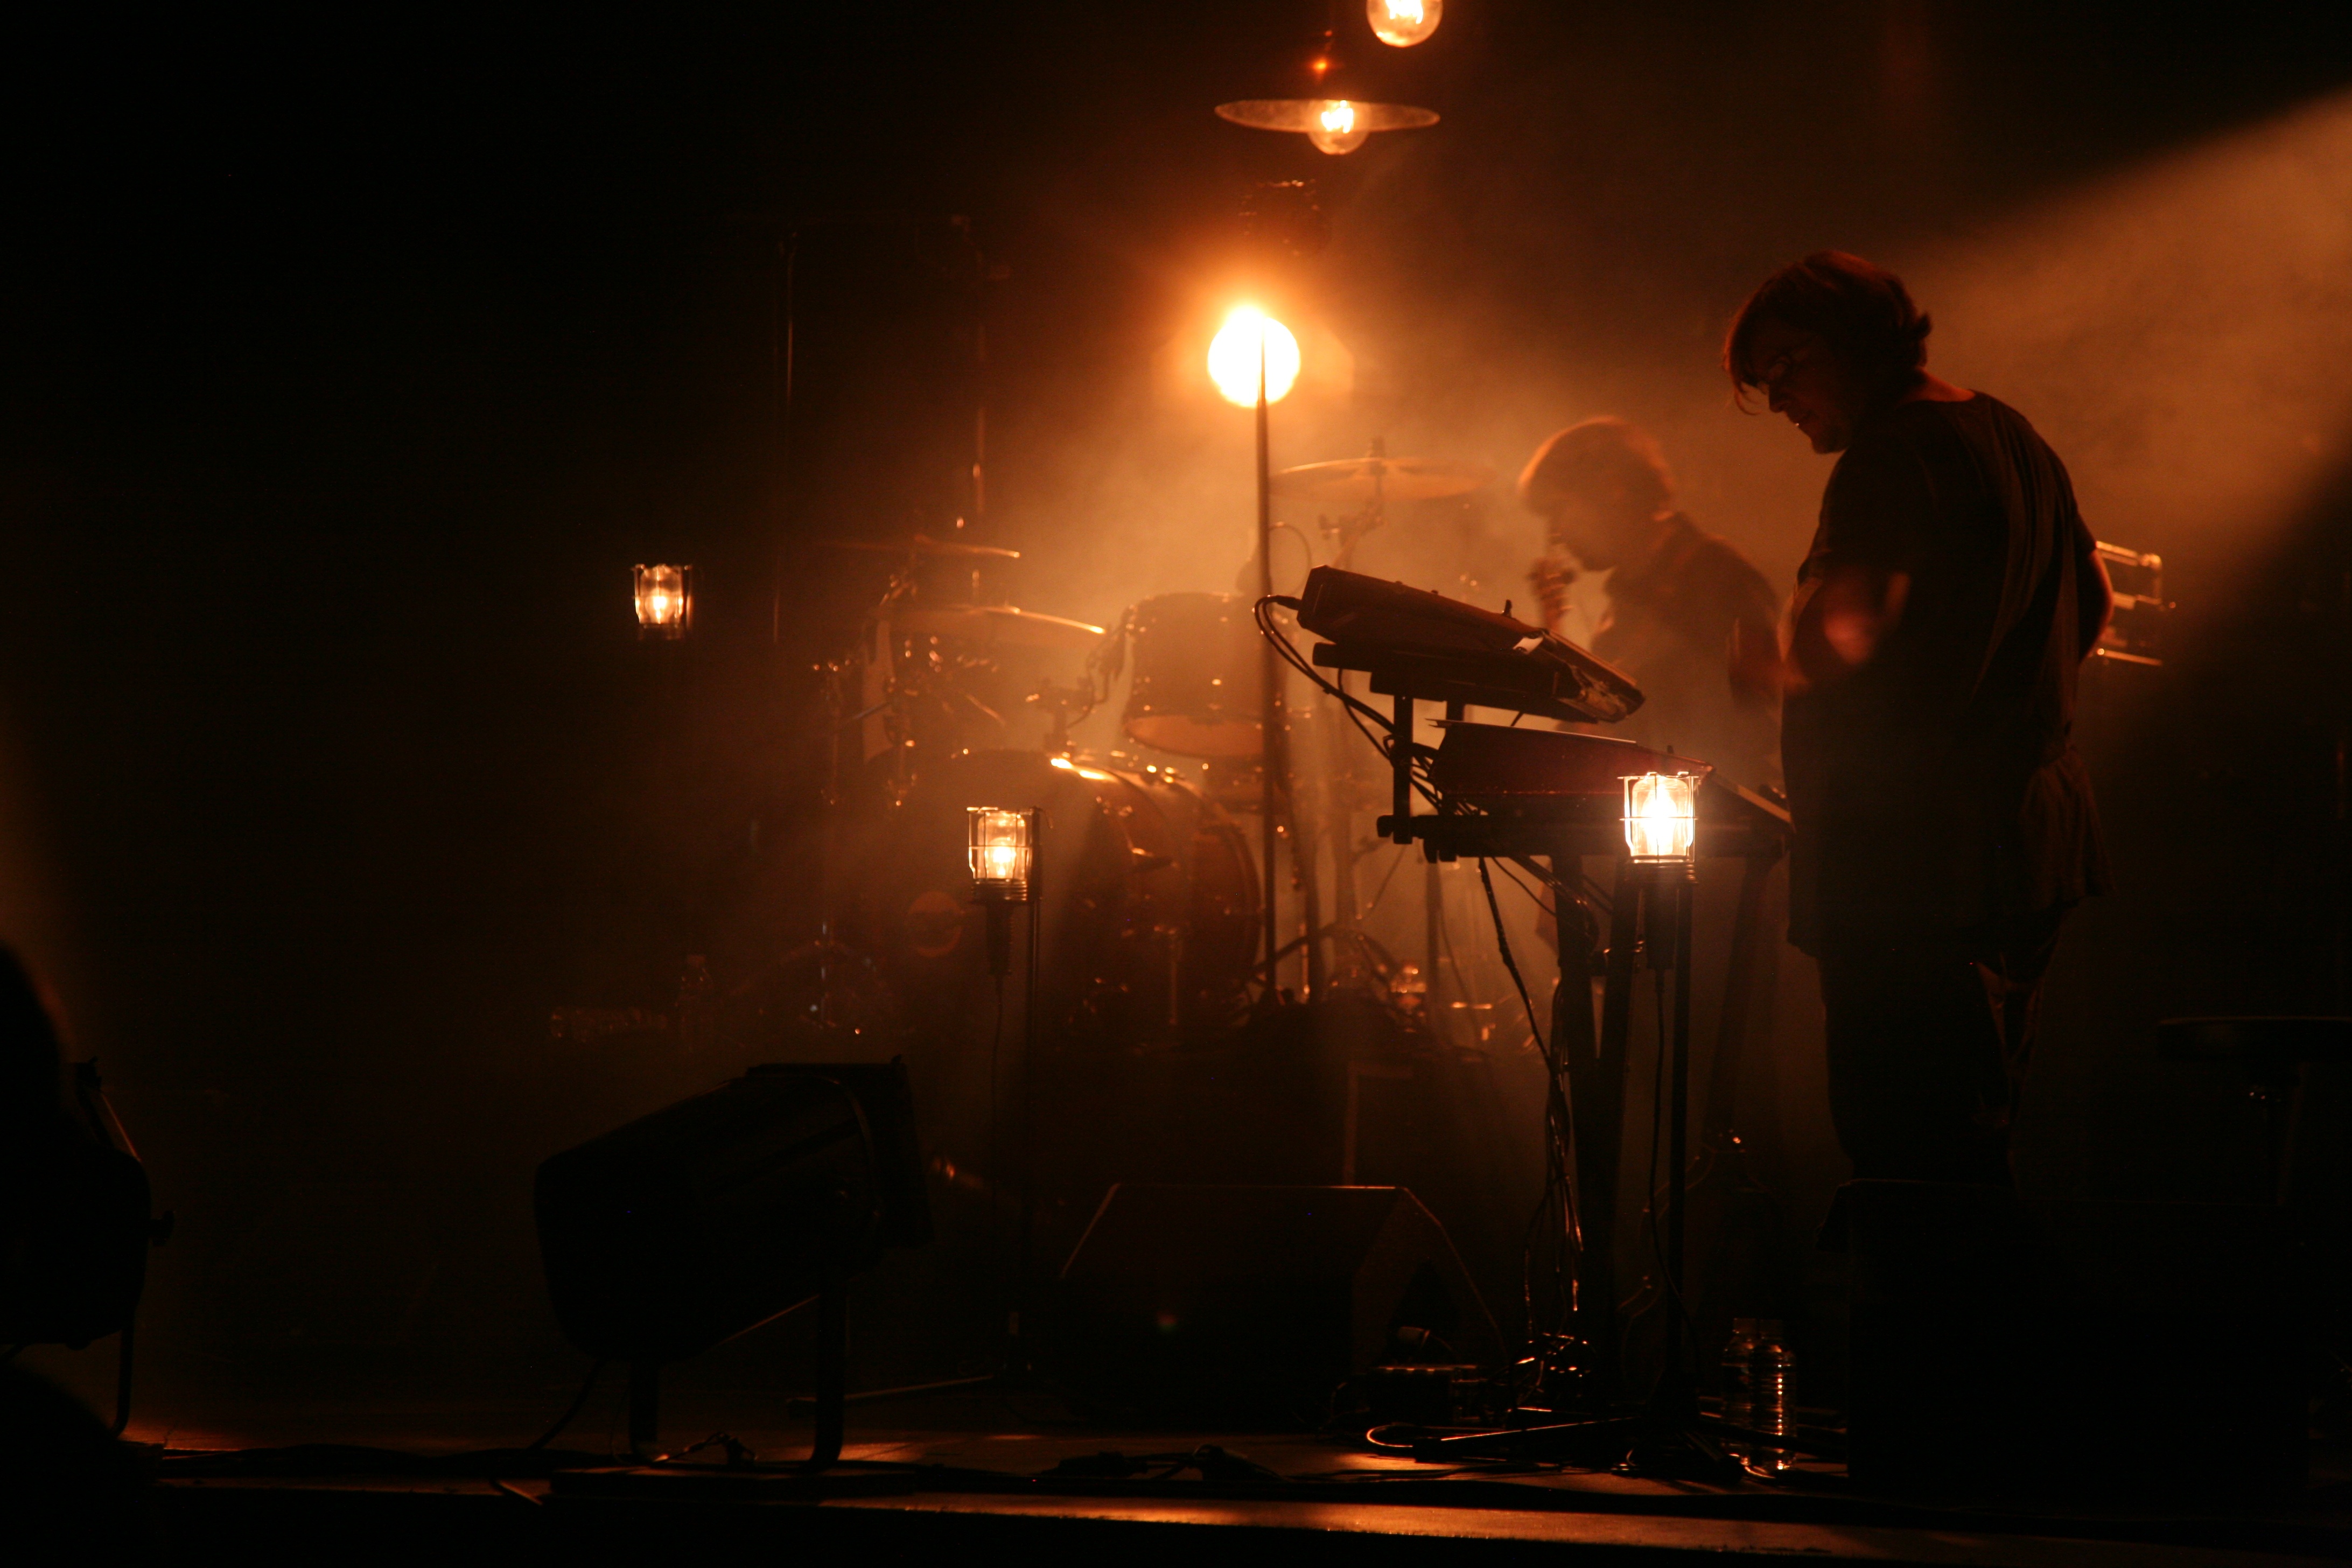
light, night, concert, darkness, performance art, stage, performance, entertainment, murat, jeanlouismurat, villierssurmarne, festivaldemarne, fredjimenez, stephanereynaud, brunoclavaizolle, performing arts, rock concert